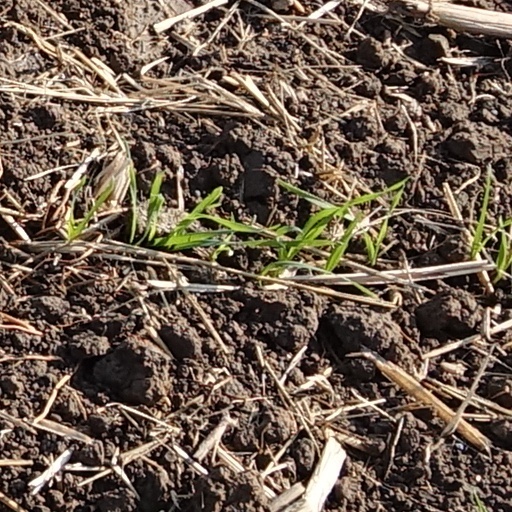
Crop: wheat